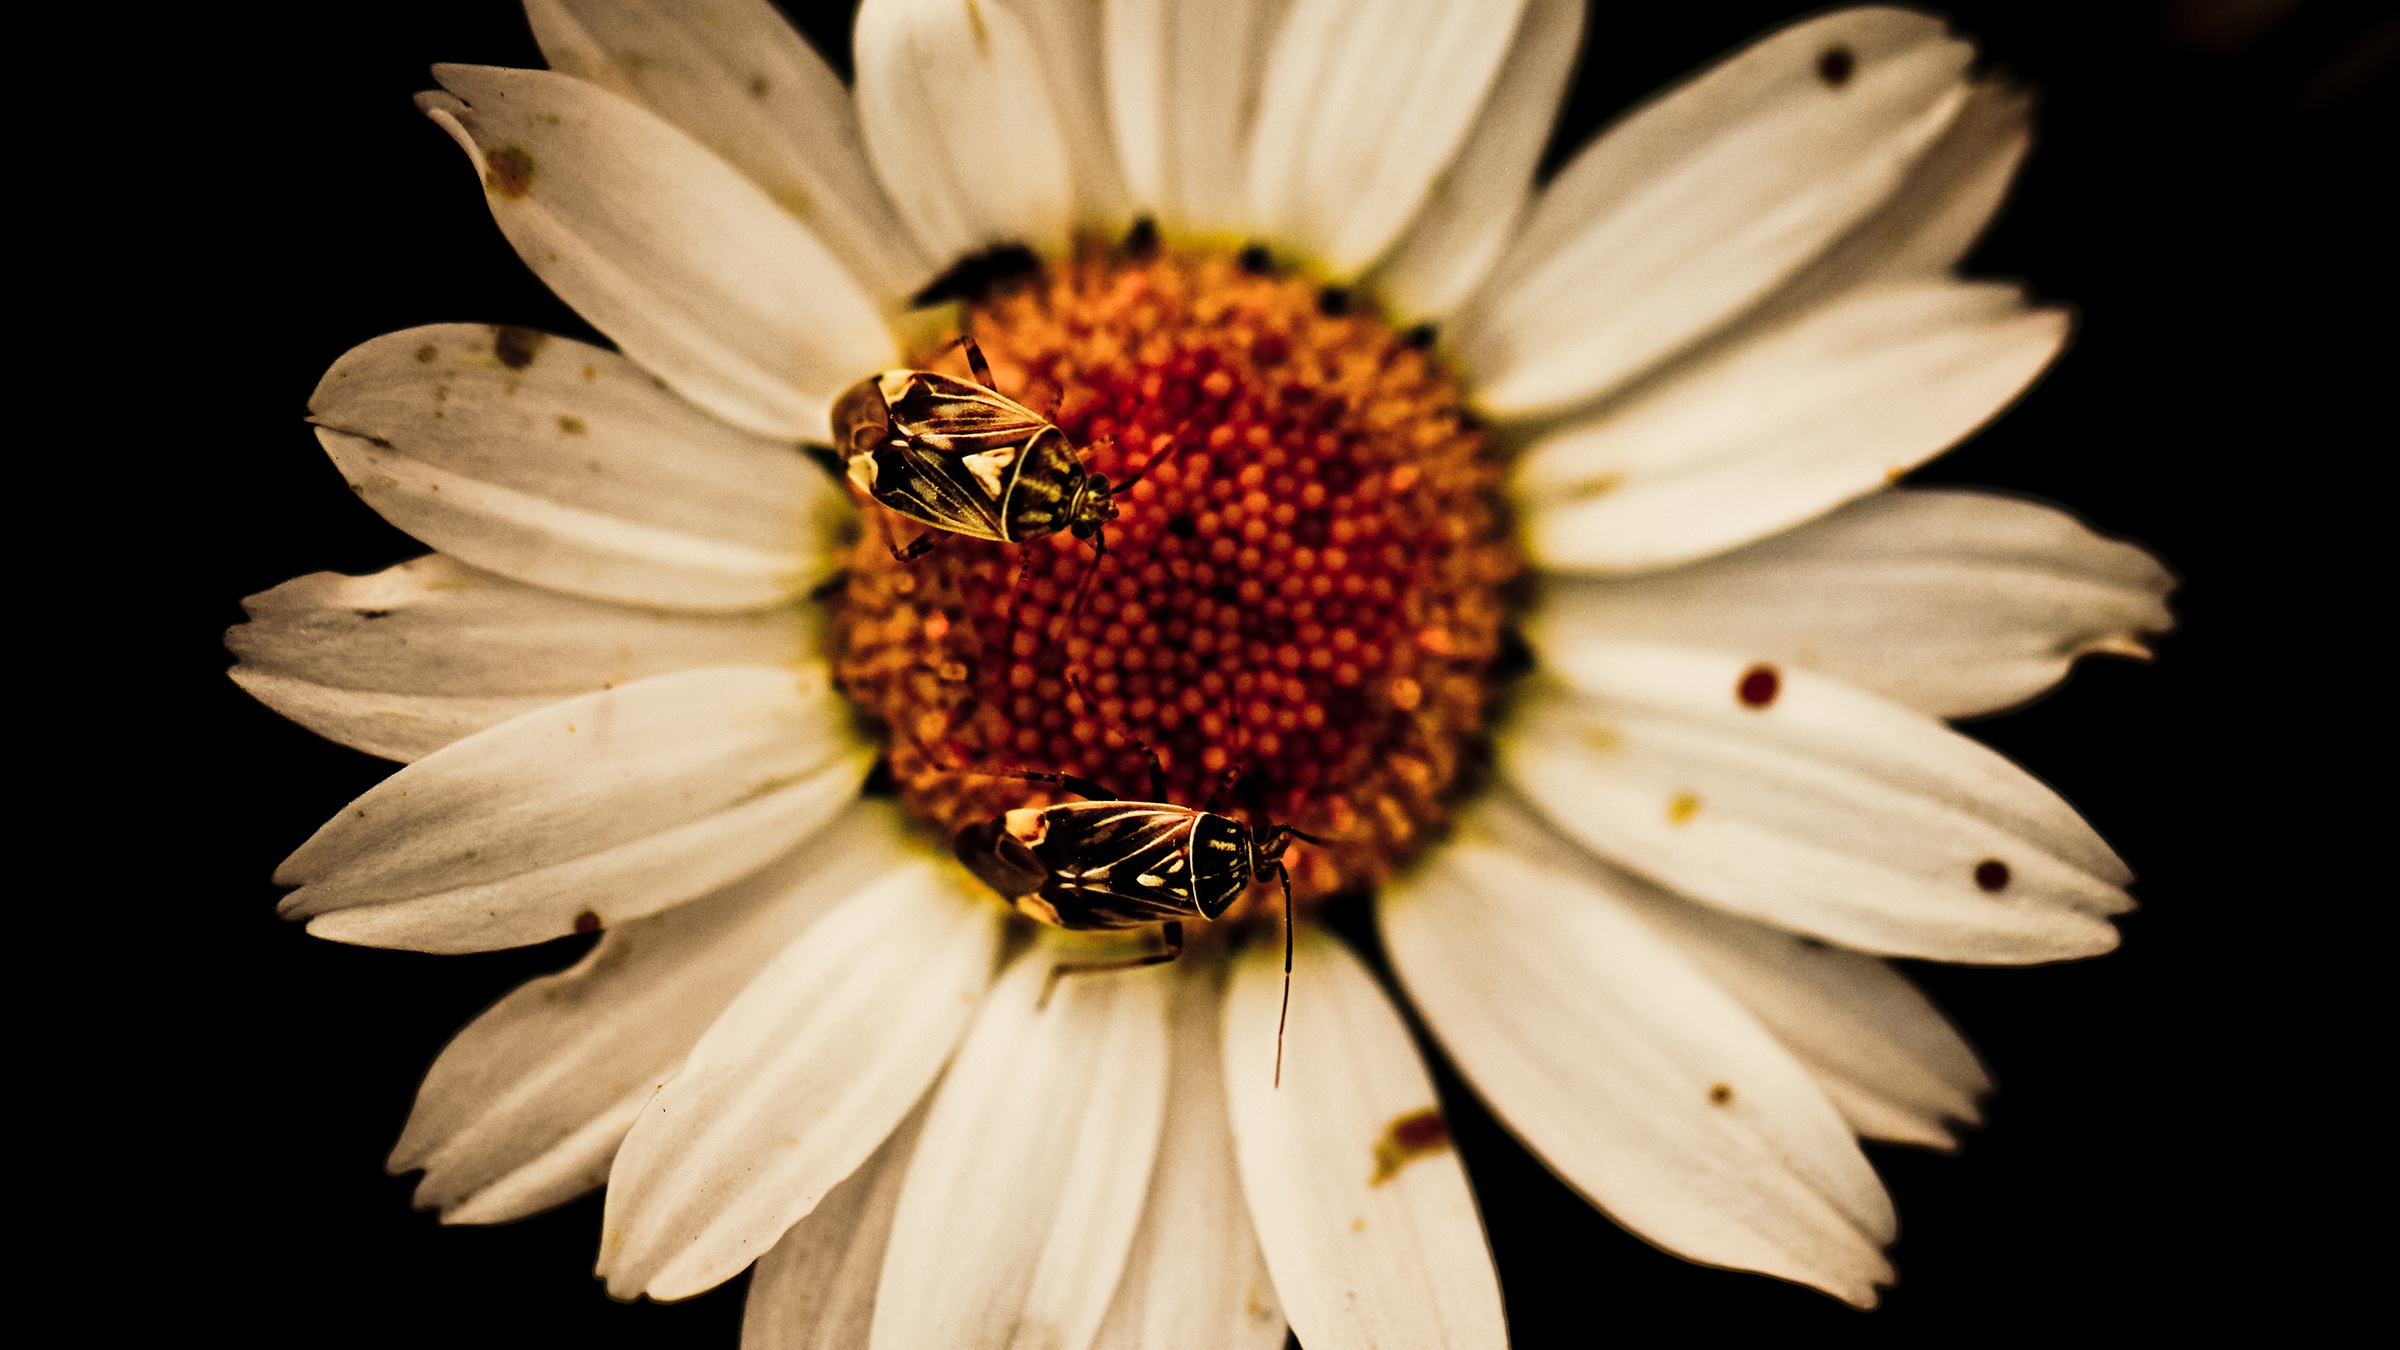
nature, blossom, plant, white, photography, flower, petal, daisy, wildlife, pollen, pollination, macro, natural, botany, yellow, garden, flora, sunflower, close up, insects, bugs, macro photography, flowering plant, daisy family, oxeye daisy, plant stem, land plant, bumble bees